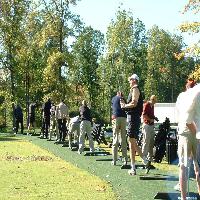
Weather: sun or clear